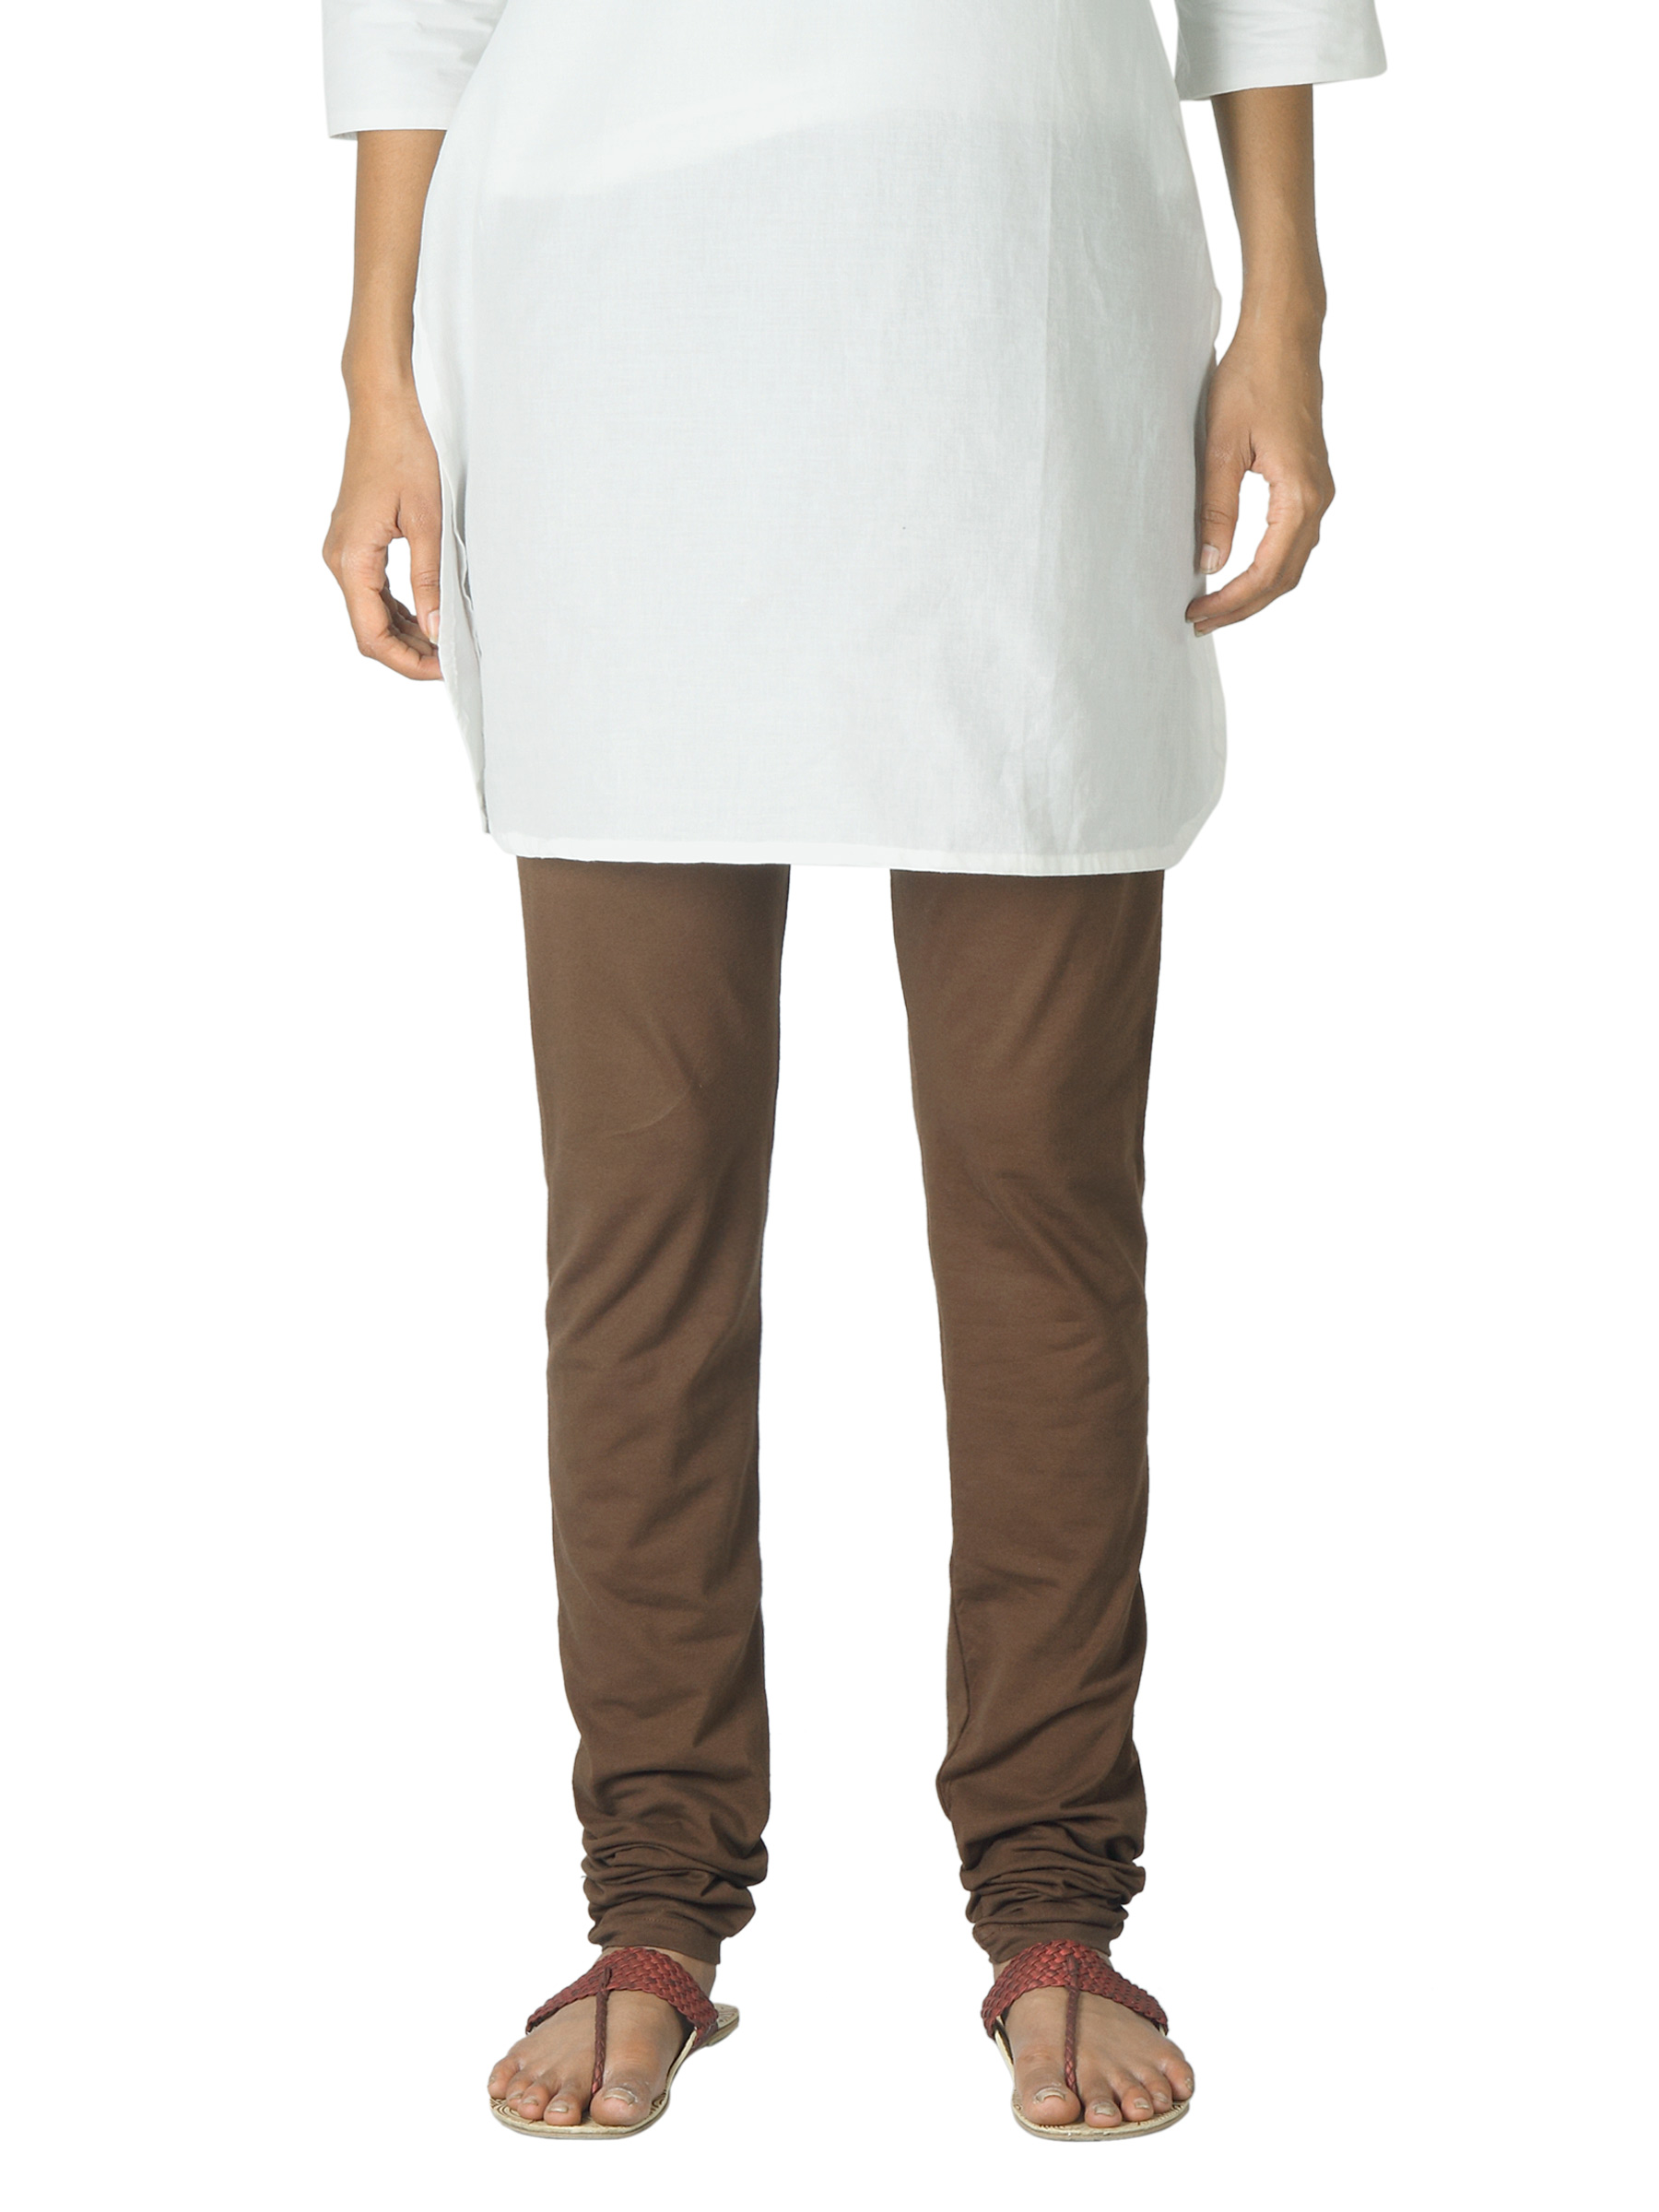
Fabindia Women Brown Leggings
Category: Apparel / Bottomwear / Leggings
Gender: Women
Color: Brown
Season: Summer 2012
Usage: Casual